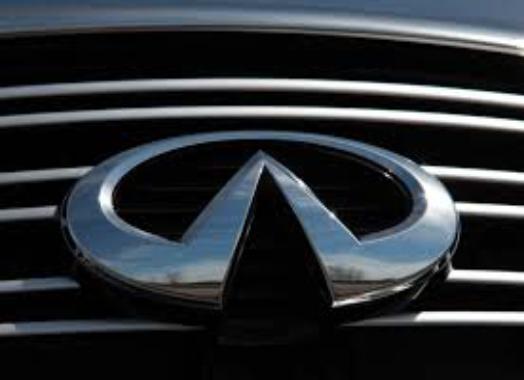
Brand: Infiniti
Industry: Transportation